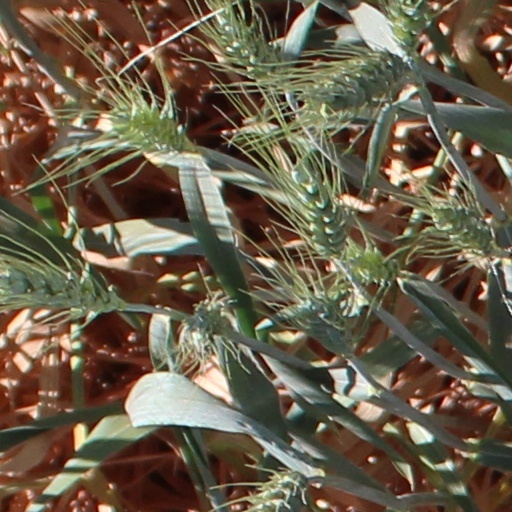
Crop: wheat